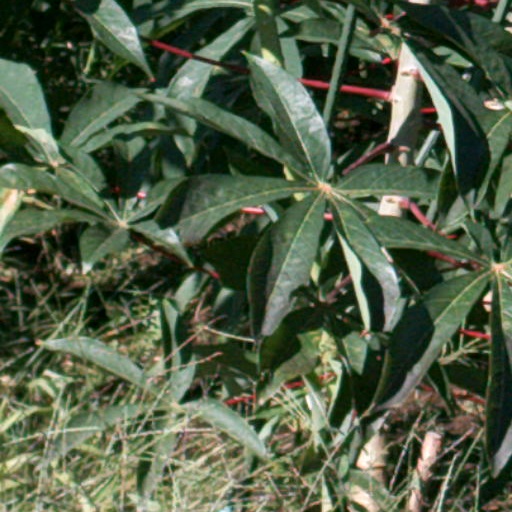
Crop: cassava